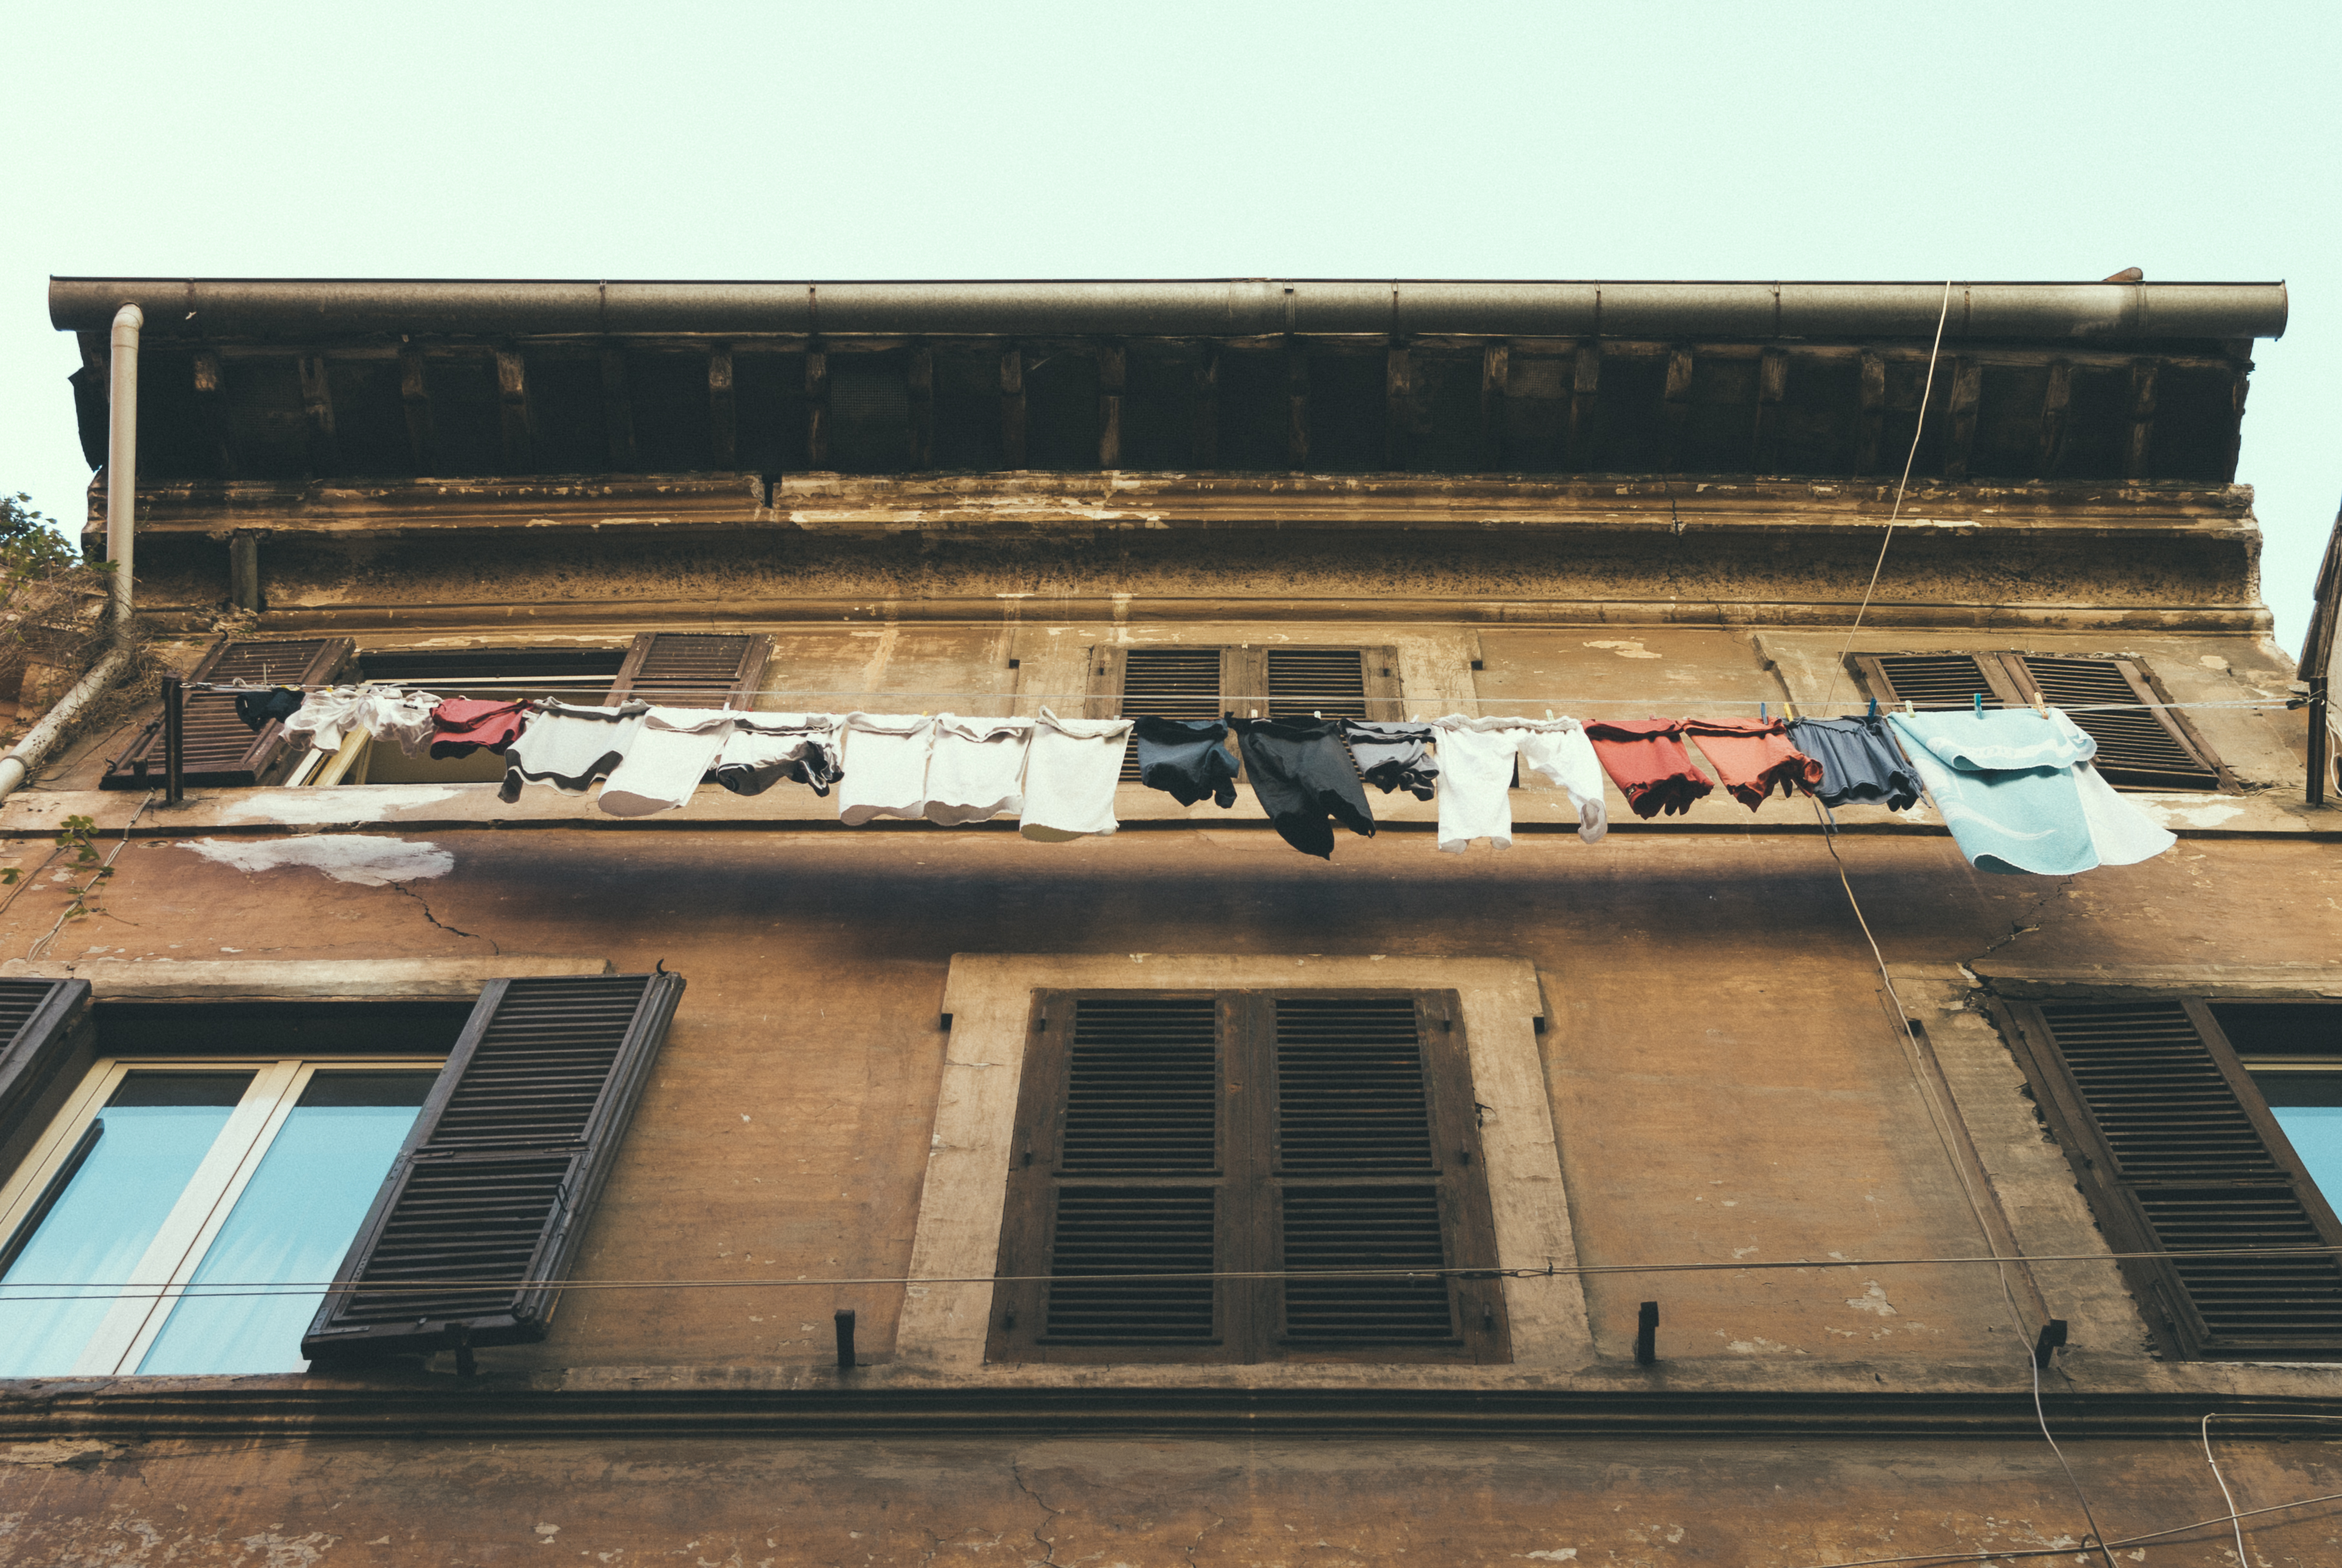
architecture, structure, wood, house, window, roof, building, dry, construction, vehicle, facade, apartment, stadium, laundry, arena, shutters, windows, slums, clothes, clothes line, urban area, sport venue, clotheline